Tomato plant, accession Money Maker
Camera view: vertical (180 deg); turntable rotation: 150 degrees
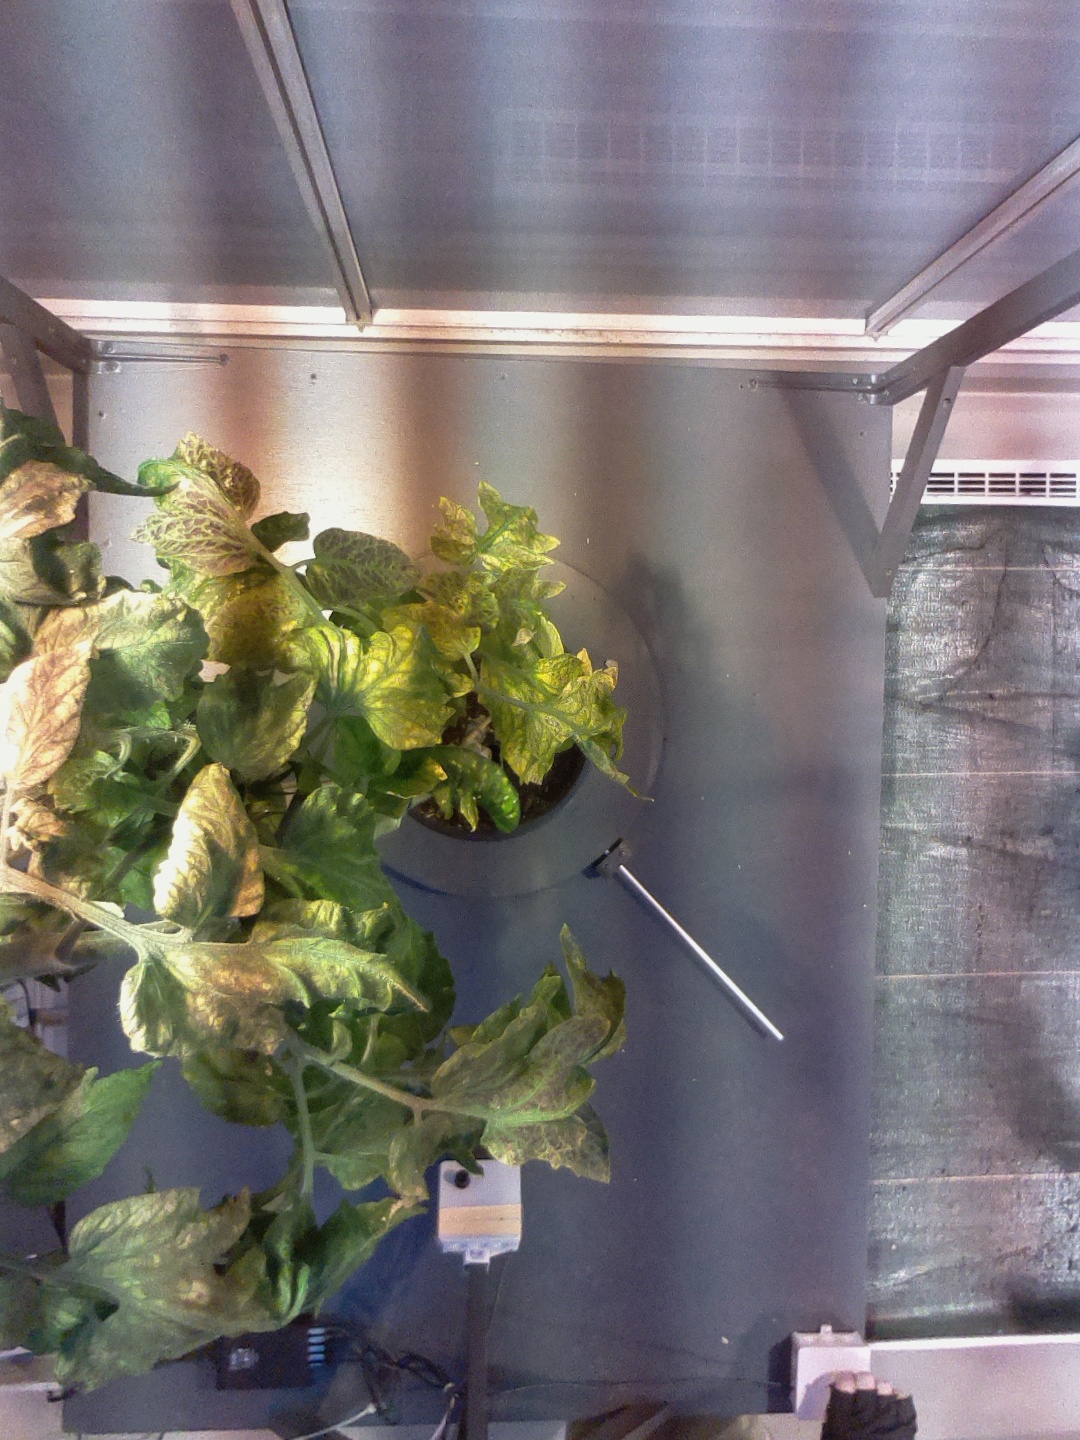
BBCH growth stage 76: 60%-70% of final fruit size